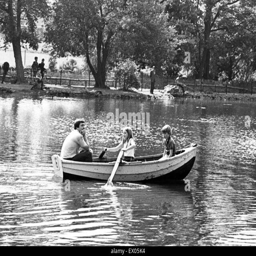
a family enjoying a boat ride on the lake .